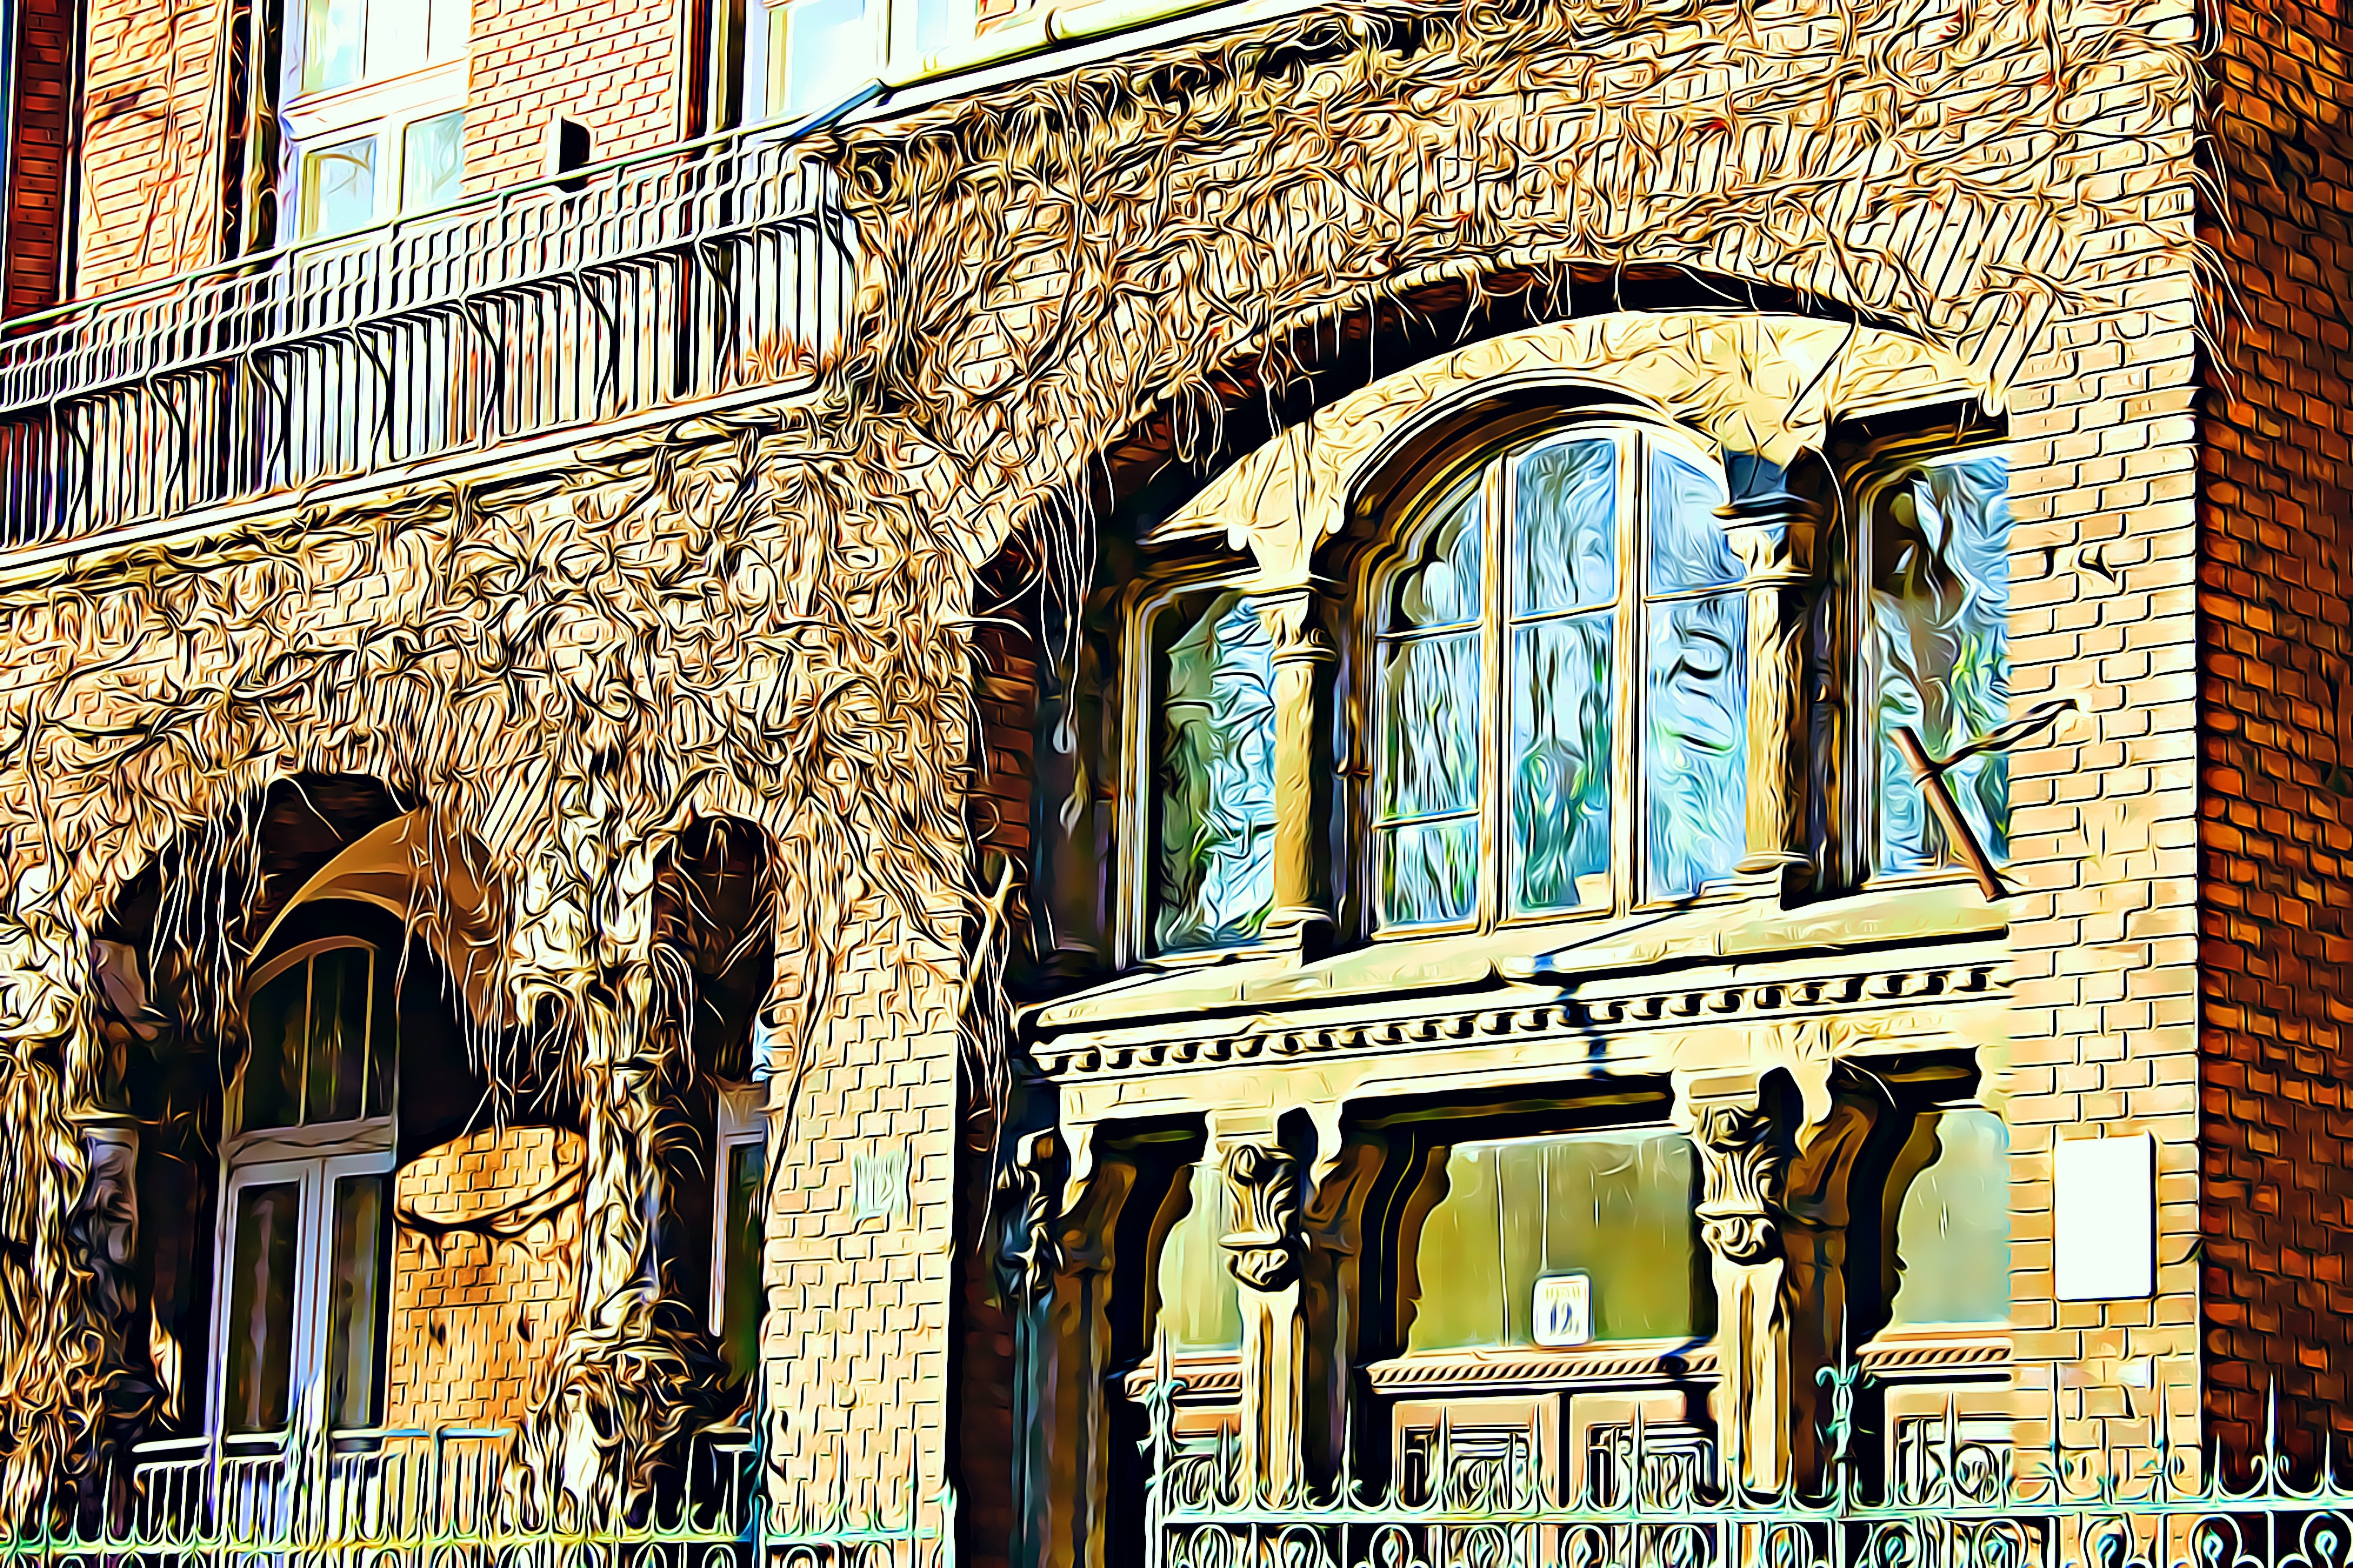
house, window, building, balcony, arch, facade, cathedral, door, place of worship, medieval architecture, old house, buildings, houses, digital, history, arcade, abbey, graphics, gothic architecture, byzantine architecture